Video game

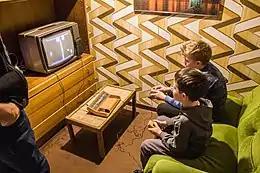
Two children playing "Pong" on a television set.

A video game or computer game is an electronic game that involves interaction with a user interface or input device (such as a joystick, controller, keyboard, or motion sensing device) to generate visual feedback from a display device, most commonly shown in a video format on a television set, computer monitor, flat-panel display or touchscreen on handheld devices, or a virtual reality headset. Most modern video games are audiovisual, with audio complement delivered through speakers or headphones, and sometimes also with other types of sensory feedback (e.g., haptic technology that provides tactile sensations). Some video games also allow microphone and webcam inputs for in-game chatting and livestreaming.